Mikey McCleary

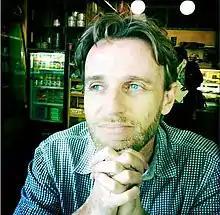
Mikey McCleary

Michael McCleary is a New Zealand songwriter, composer, performer, producer and director based in Mumbai, India since 2007. He has worked on a large number of advertisements such as for brands such as Levi's, Coca-Cola, Vodafone and films such as Waiting, Margarita with a Straw, Shaitan and Shanghai.